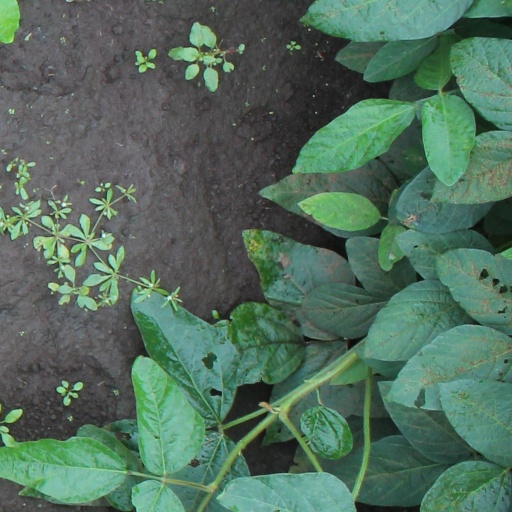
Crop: soybean